Describe the emotion expressed in this image:  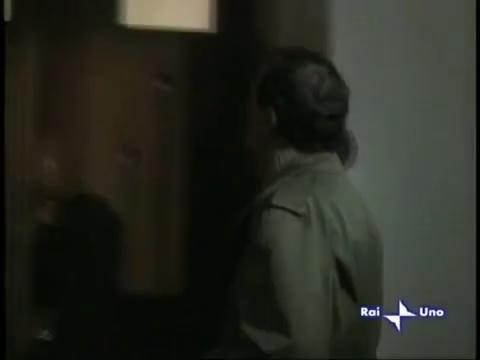
This person displays Suffering, valence and arousal with low intensity.